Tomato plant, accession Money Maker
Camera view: vertical (180 deg); turntable rotation: 120 degrees
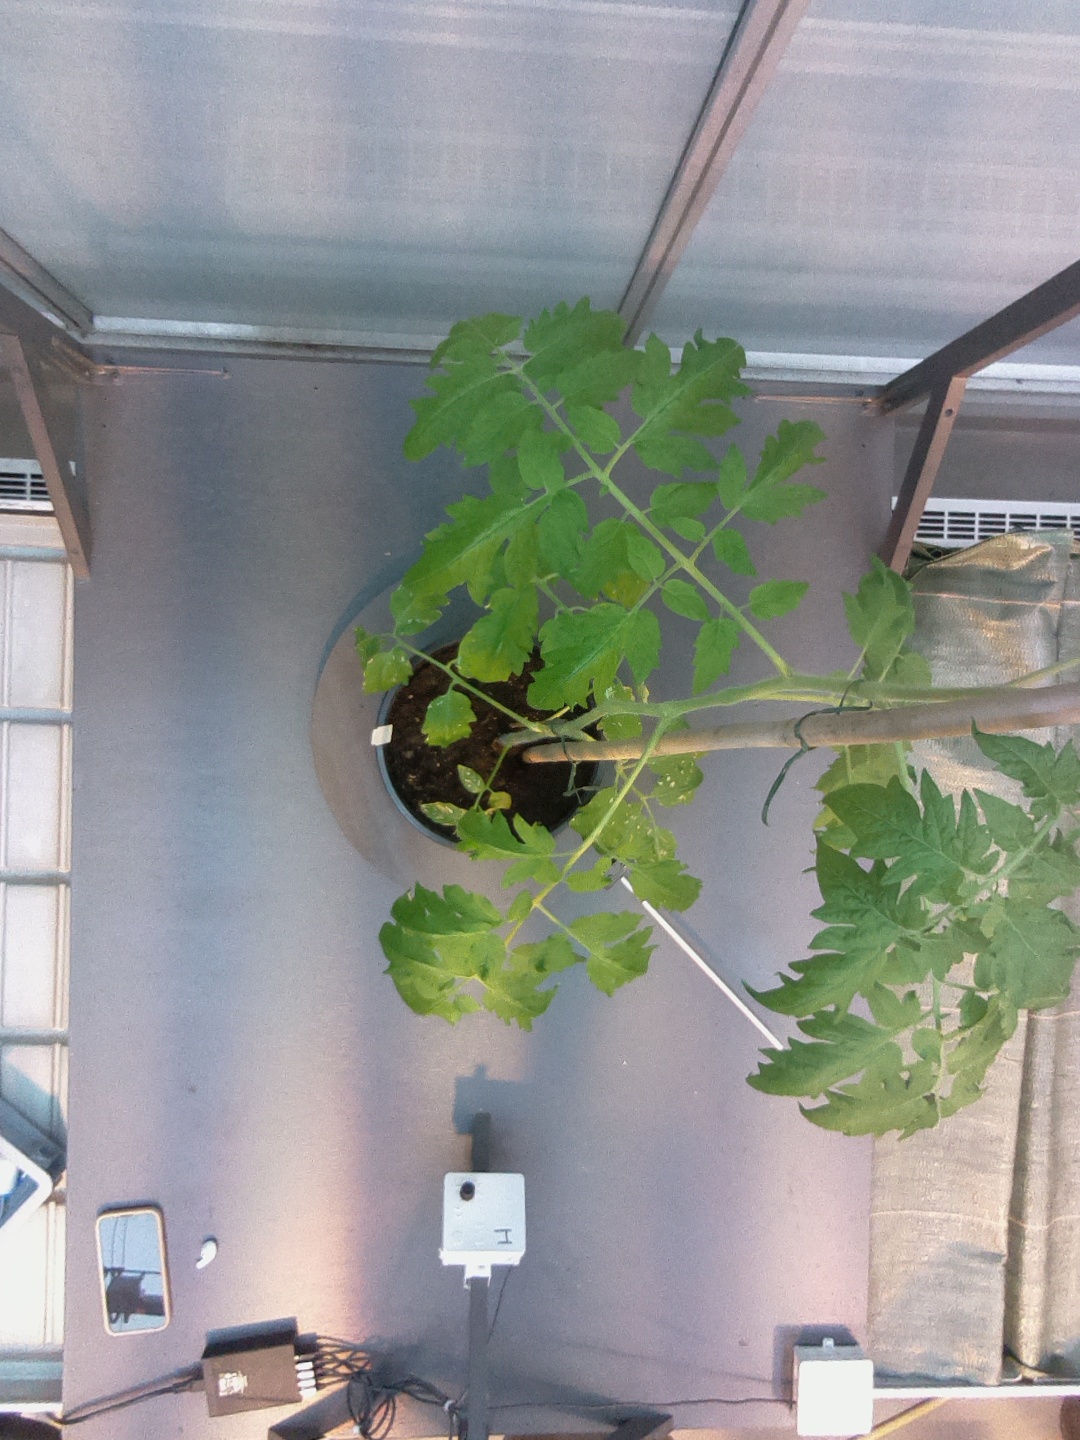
BBCH growth stage 60: First flowers open